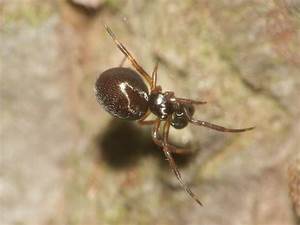
Label: ragno